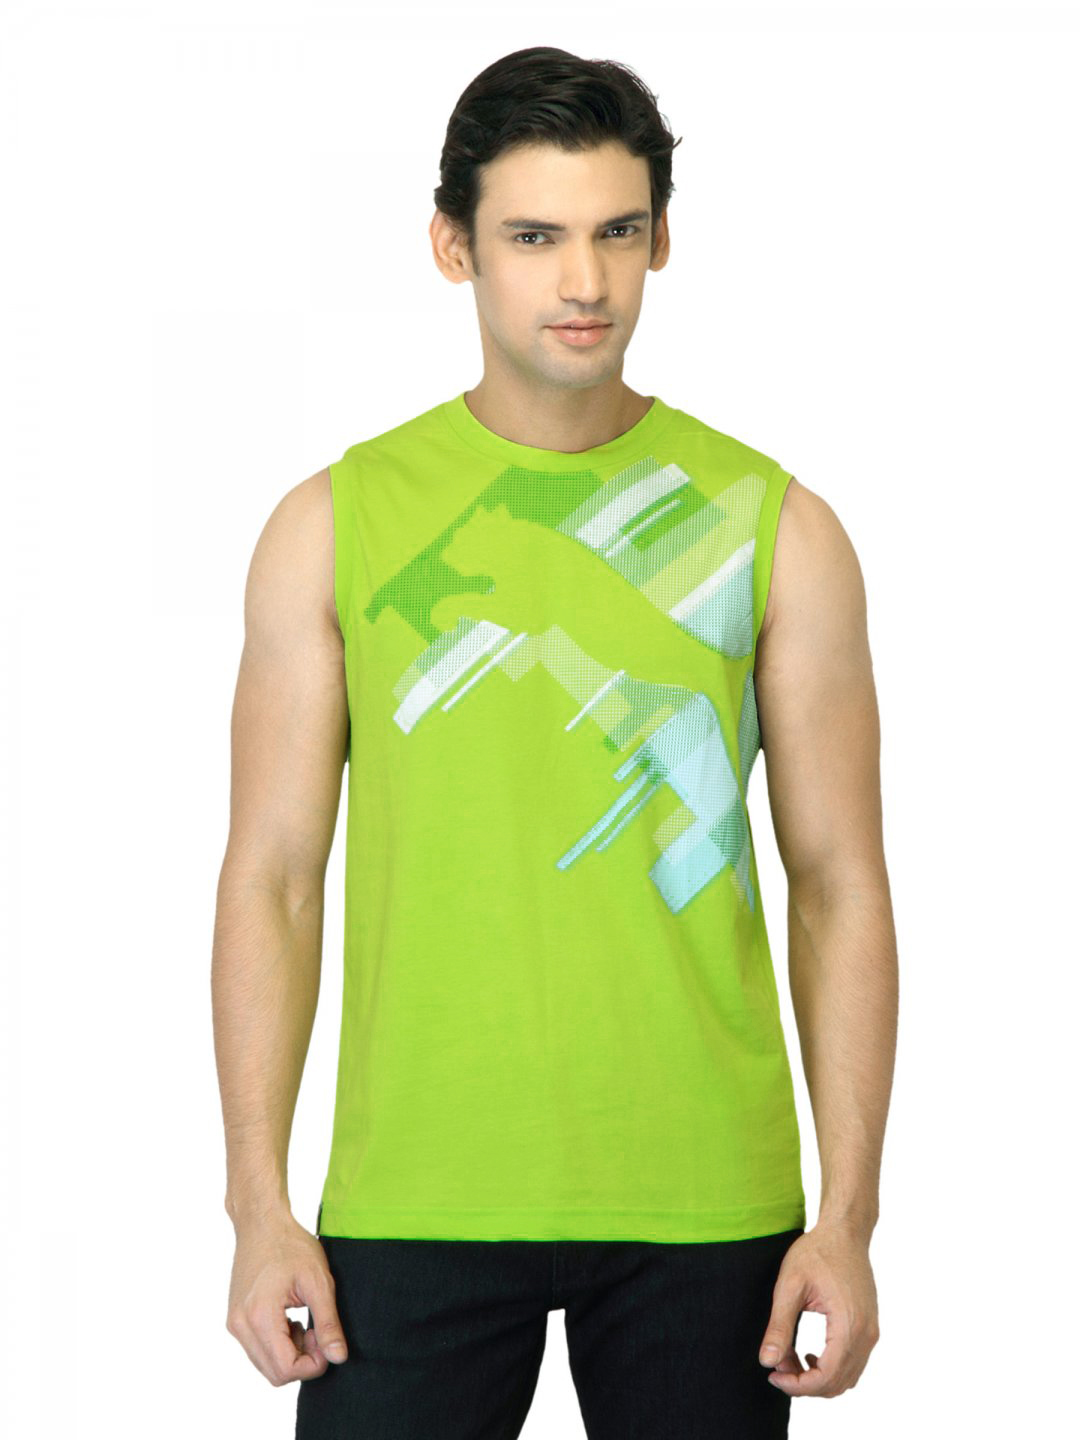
Puma Men Graphic Lime Green T-shirt
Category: Apparel / Topwear / Tshirts
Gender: Men
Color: Green
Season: Summer 2012
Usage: Casual